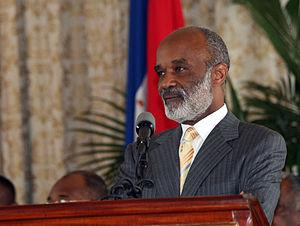
René Préval, né le 17 janvier 1943 à Port-au-Prince et mort le 3 mars 2017 à Pétion-Ville, est un homme d'État et agronome haïtien qui a exercé les fonctions de président de la République à deux reprises, de 1996 à 2001 et de 2006 à 2011. Il a également été premier ministre de février à octobre 1991.